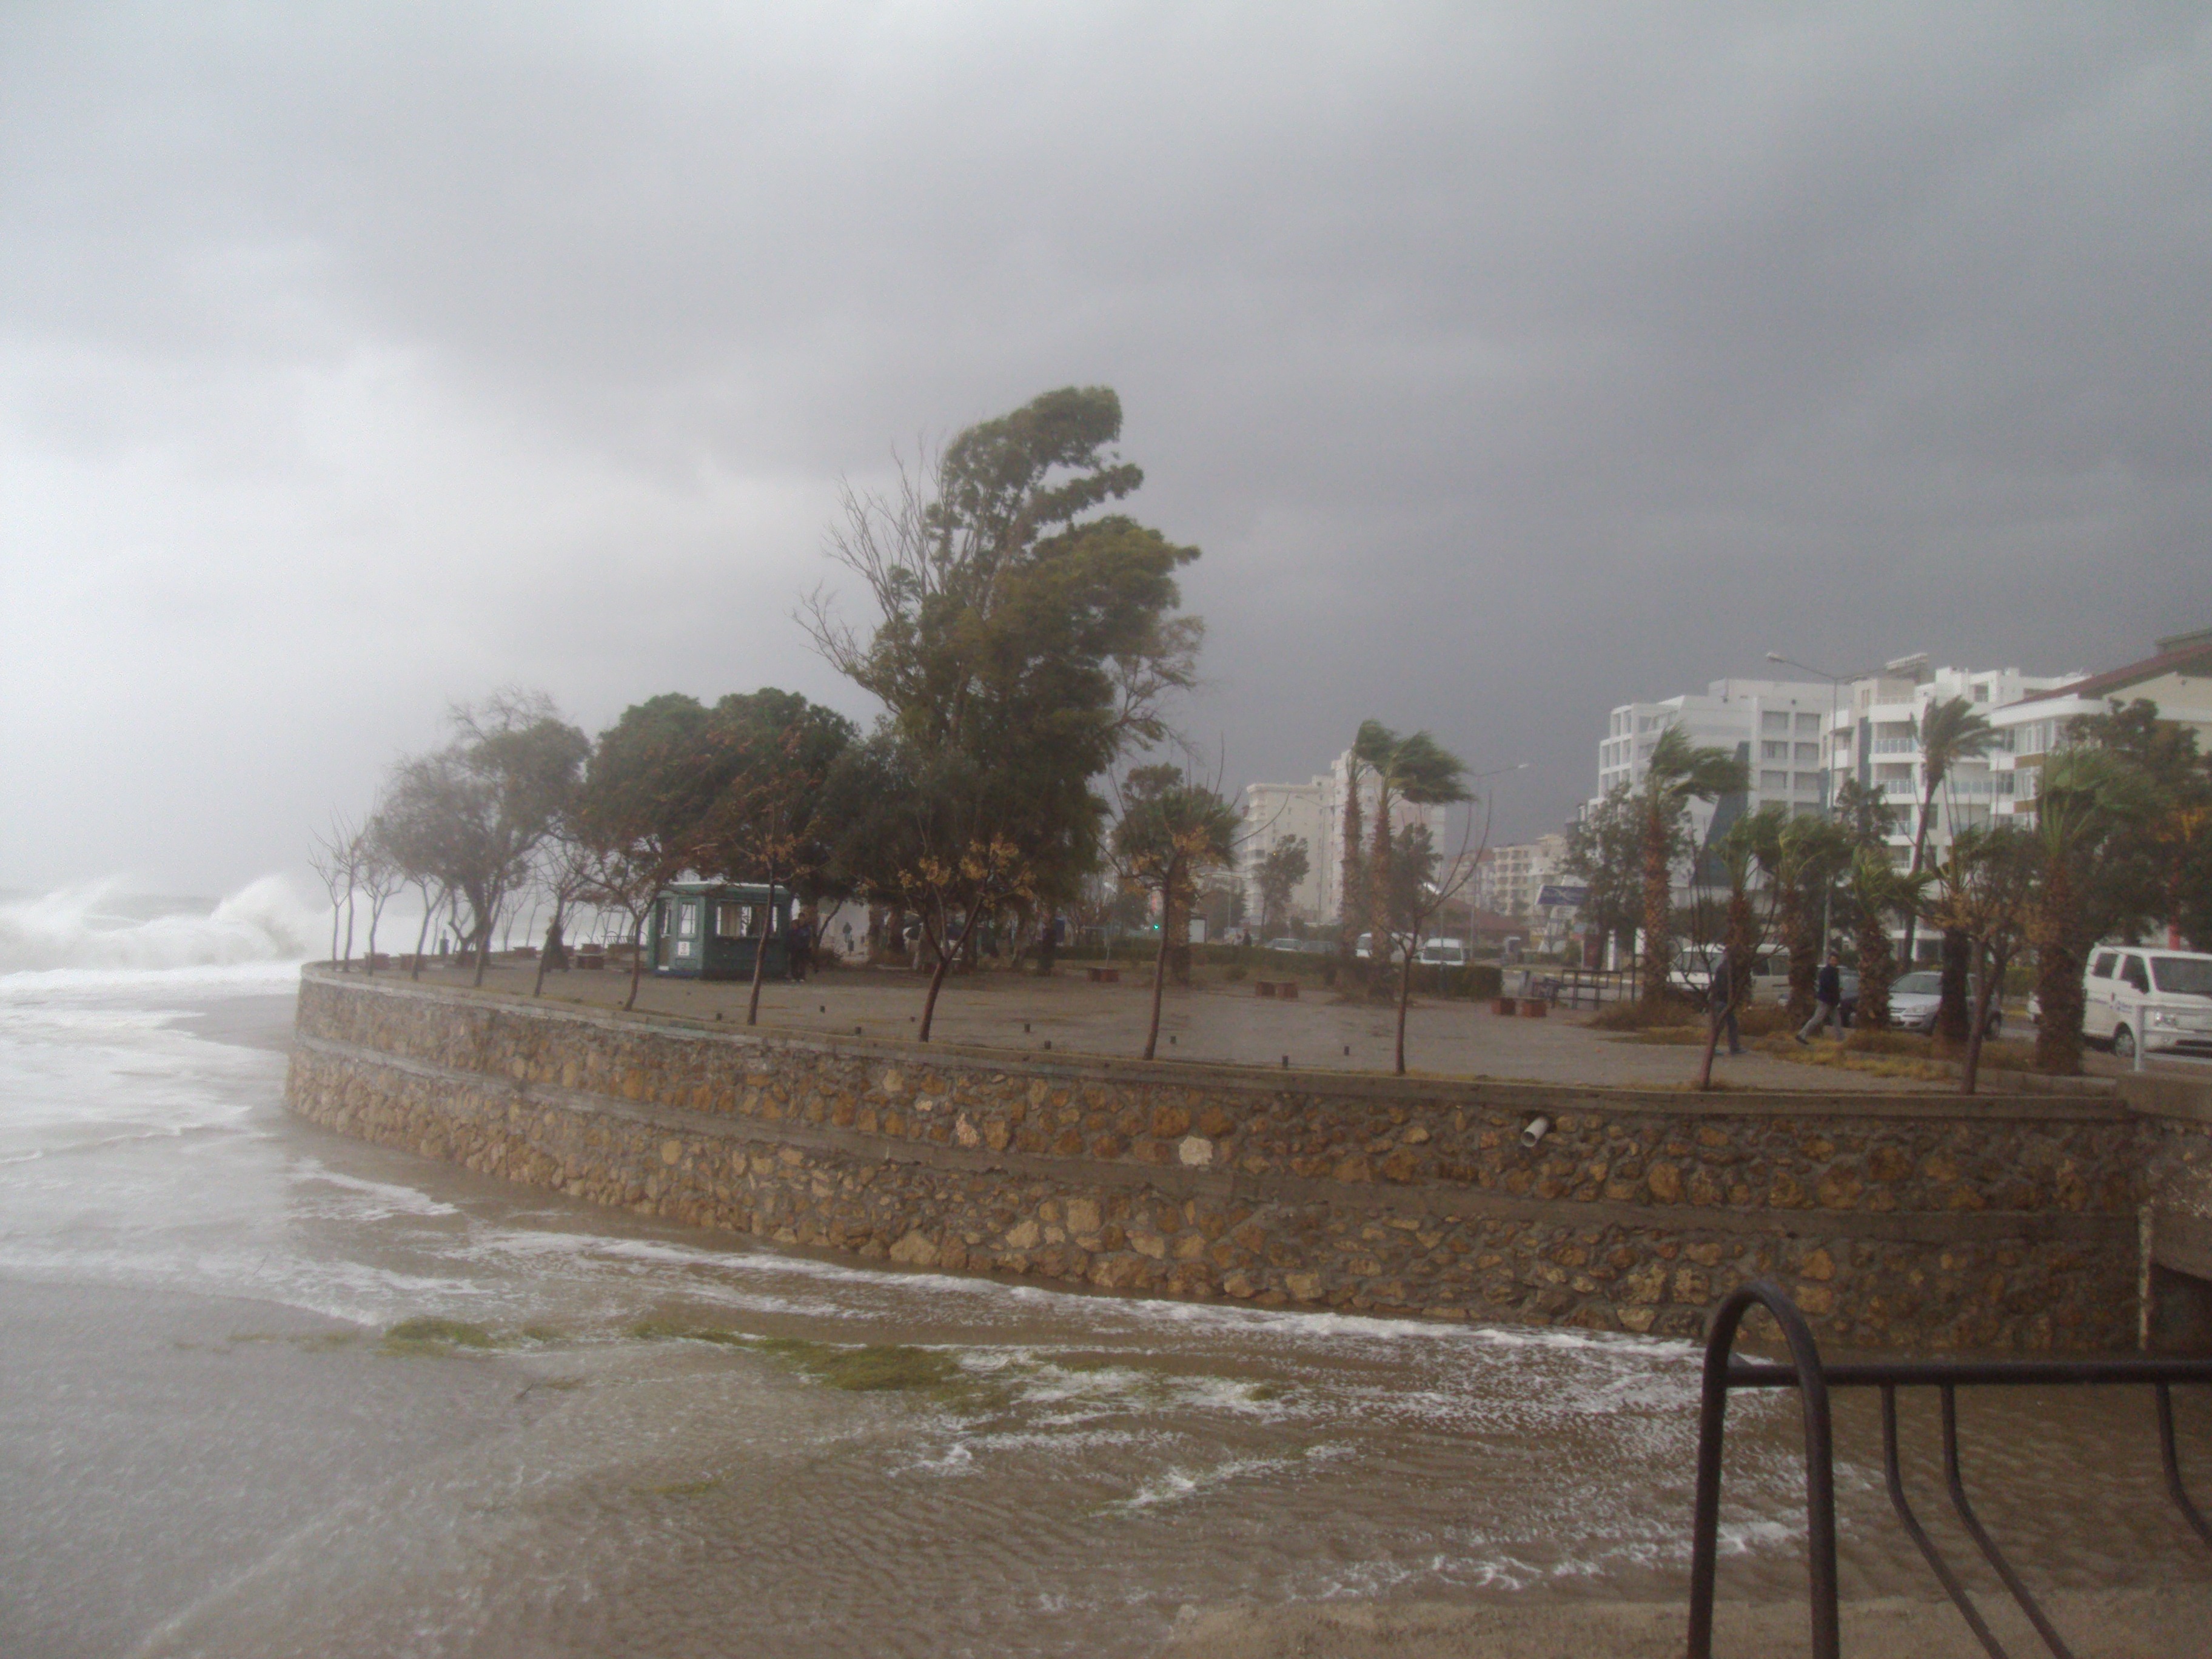
beach, sea, coast, winter, morning, weather, storm, waterway, antalya, atmospheric phenomenon